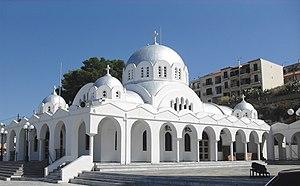
Pylos, aussi connue sous le nom de Navarin, est une ville de Grèce, située en Messénie dans le sud-ouest du Péloponnèse, et bordée par la mer Ionienne. Elle est le siège de la municipalité de Pylos-Nestor, créée par le programme Kallikratis en 2010.